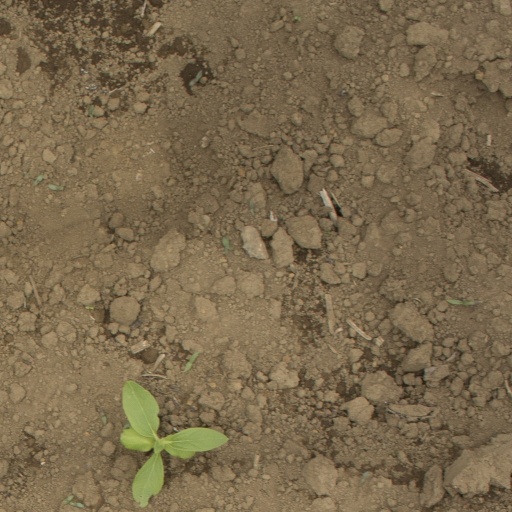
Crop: Jerusalem artichoke